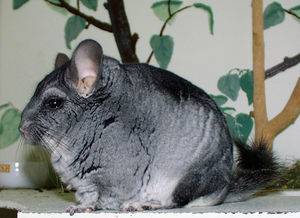
Chinchilla
Chinchilla
Chinchilla
Chinchillaen er en gnaver fra Sydamerika, hvor de lever i huler og sprækker i klipperne i Andesbjergene. Dyrene holder sammen i store kolonier gerne med over 100 individer. Den vilde chinchilla er dog i dag stort set udryddet. som følge af rovdrift pga. dens fine pels.